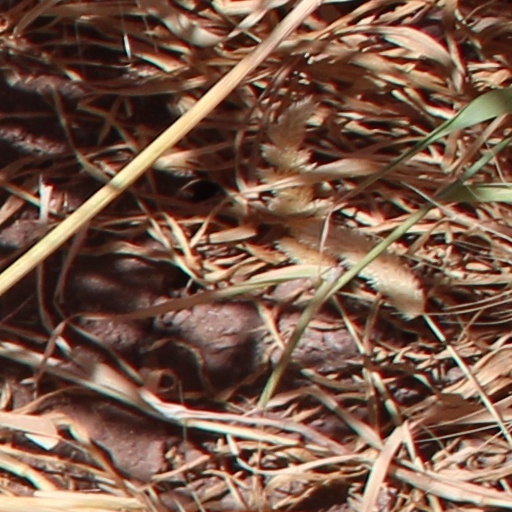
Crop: wheat